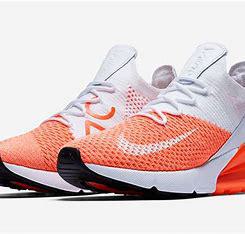
Brand: Nike
Model: Air Max 270 Flyknit